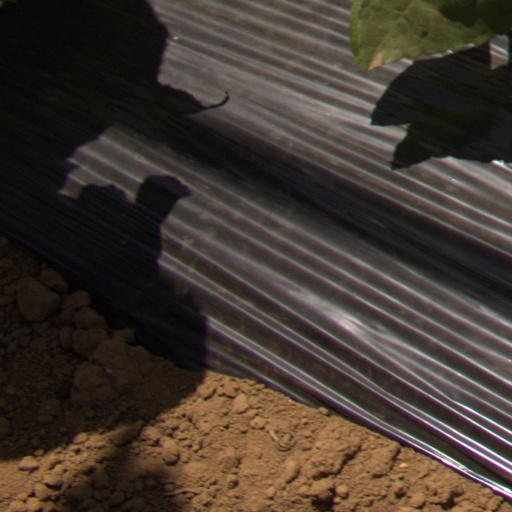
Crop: Jerusalem artichoke